Sergei Yutkevich

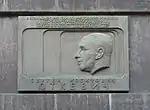
Memorial to Sergei Yutkevich on wall of building in Moscow, where he lived

He began work as a teen doing puppet shows. Between 1921 and 1923 he studied under Vsevolod Meyerhold. Later he helped found the "Factory of the Eccentric Actor (FEKS)", which was primarily concerned with circus and music hall acts. He entered films in the 1920s and began directing in 1928. His films often were cheerier than most Russian films as he was influenced by American slapstick, among other things. However he also did serious historical films, docudramas, and biopics.